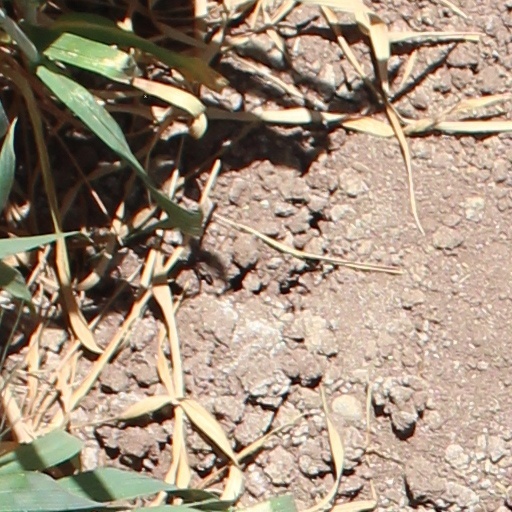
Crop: wheat